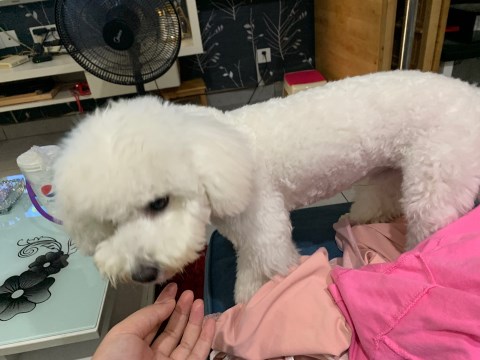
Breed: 3083-n000117-Bichon_Frise